St. Nicholas Church, Kotka

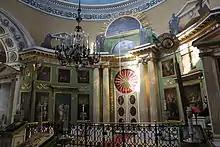
The altar and iconostasis of the church

Next to the church was a cemetery, a small part of which has been preserved with its monuments. Well-known officers of the Ruotsinsalmi Fortress, such as Deputy Admiral and Knight Nikolai Khrushchev, Commander of the Fortress Ivan Kononovich and Major General and Knight Fedor Timirjazev, among others, are buried in the cemetery.